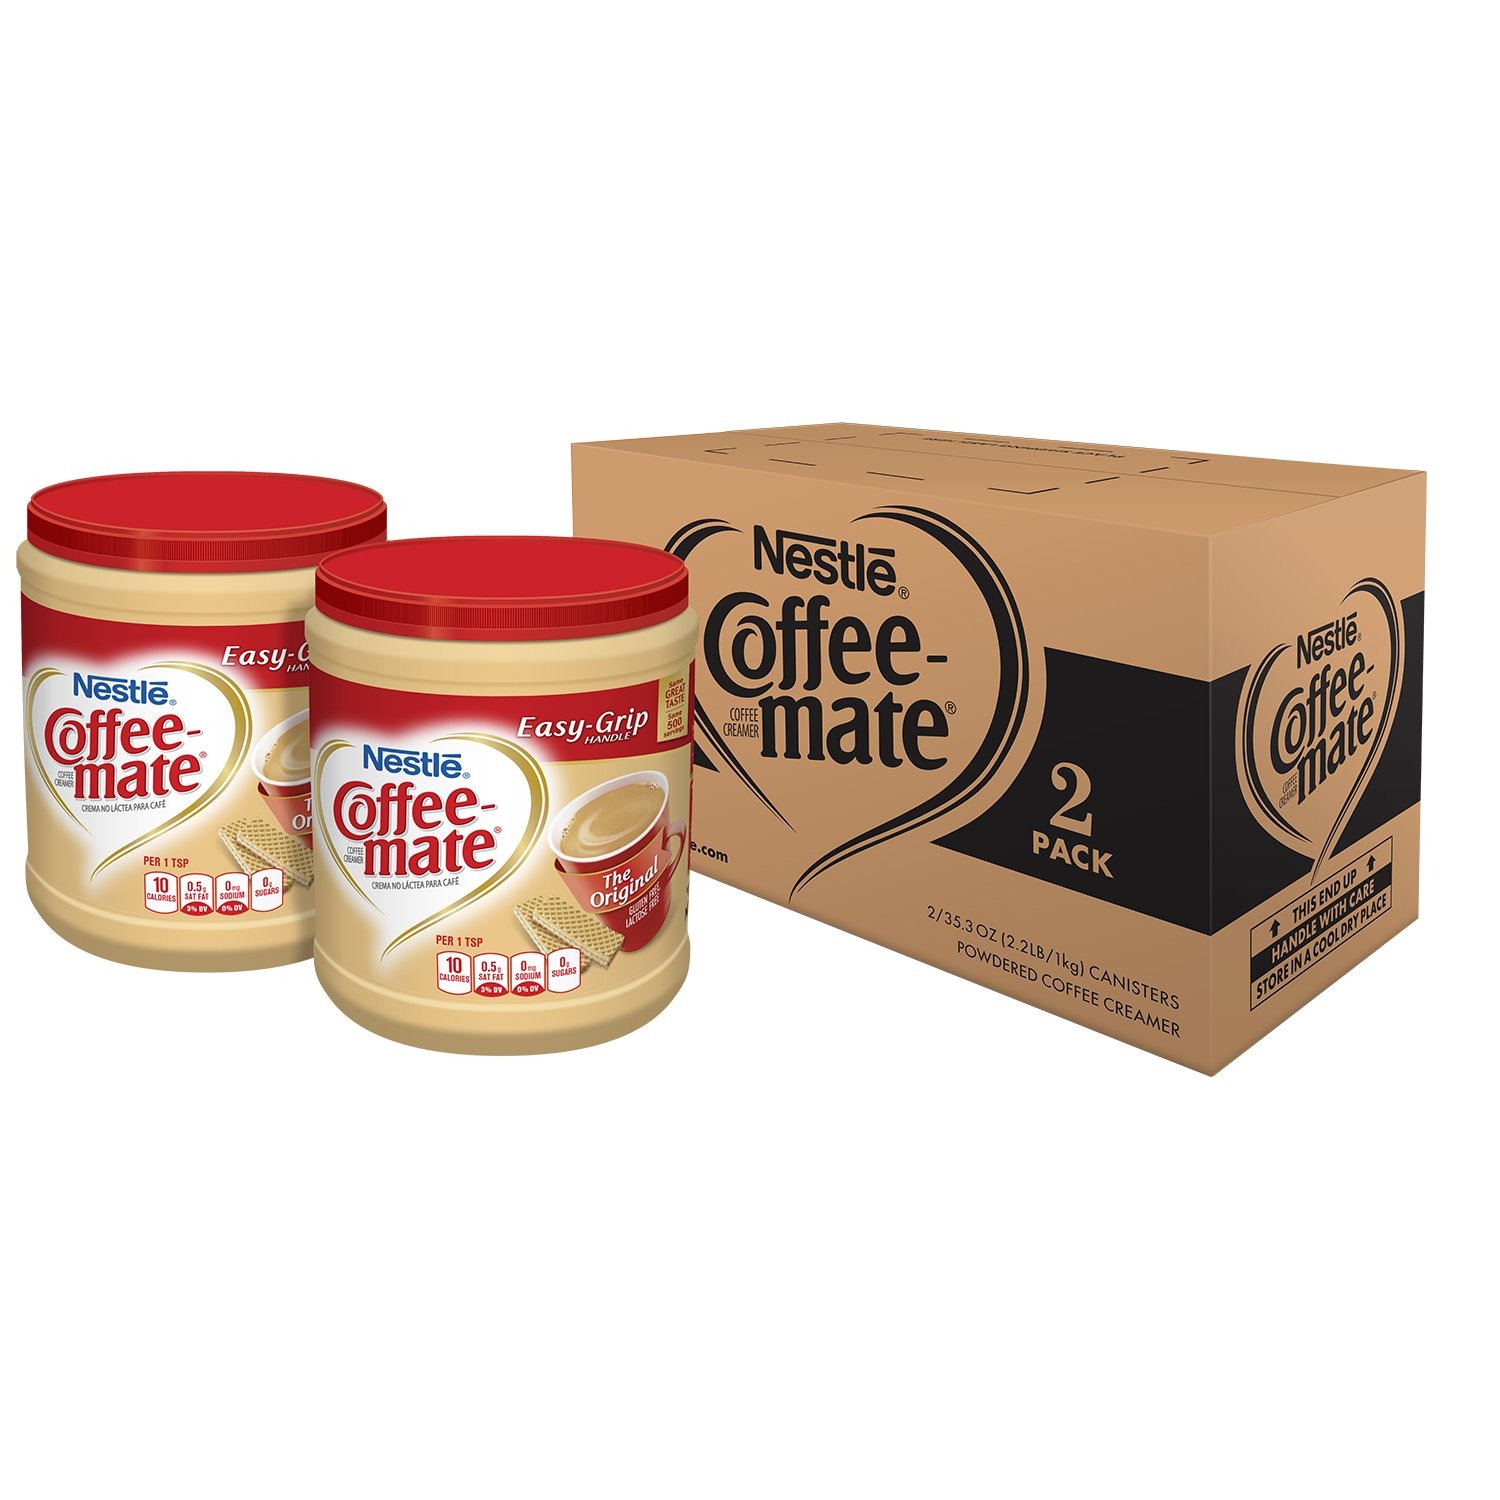
Item Name: NESTLE COFFEE-MATE Original Powder Coffee Creamer, 35.3 Ounce, 2 Count
Bullet Point 1: The classic way to create a deliciously creamy cup of inspiration.
Bullet Point 2: Non-Dairy, Lactose-Free Coffee Creamer
Bullet Point 3: 500 servings of great-tasting Original flavor in each canister
Bullet Point 4: Gluten Free, Cholesterol Free
Bullet Point 5: Nestle COFFEE-MATE's unique easy-to-pour lid is perfect for home or office
Value: 70.6
Unit: Ounce

Price: 24.29